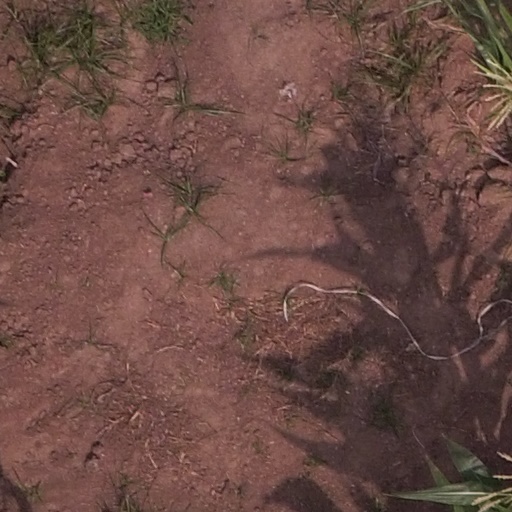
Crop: maize; corn